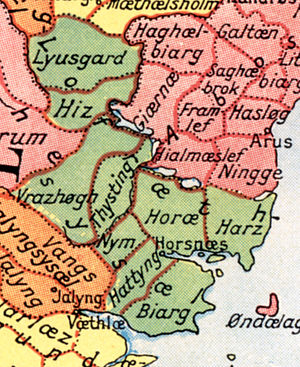
Loversyssel
Loversyssel i Midtjylland
Loversyssel eller Løversyssel består af følgende herreder: